Window manager

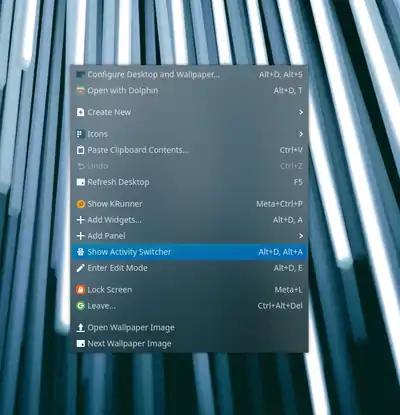
Example of a context menu

An active window is the currently focused window in the current window manager. Different window managers indicate the currently-active window in different ways and allow the user to switch between windows in different ways. For example, in Microsoft Windows, if both Notepad and Microsoft Paint are open, clicking in the Notepad window will cause that window to become active. In Windows, the active window is indicated by having a different colored title bar. Clicking is not the only way of selecting an active window, however: some window managers (such as FVWM) make the window under the mouse pointer active—simply moving the mouse is sufficient to switch windows; a click is not needed.